Airolo railway station

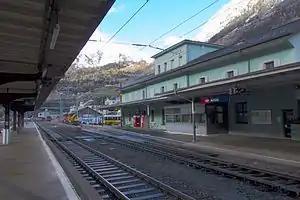
Airolo station building and platforms

Airolo railway station is a railway station in the Swiss canton of Ticino and municipality of Airolo. The station is on the original line of the Swiss Federal Railways Gotthard railway, at the southern entrance to the Gotthard Tunnel. Most trains on the Gotthard route now use the Gotthard Base Tunnel and do not pass through Airolo station.